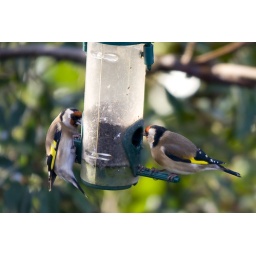
I tried photographing the Finches in the tree outside my window again, with much better results than my first attempt.